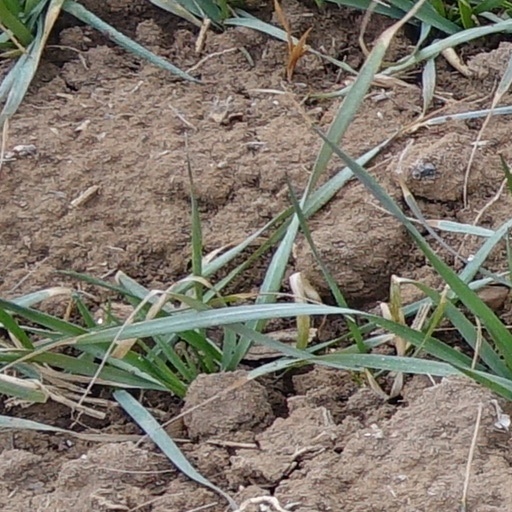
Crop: wheat